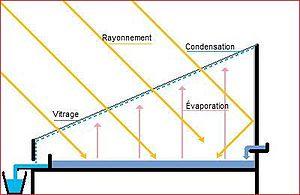
Boîte distillateur solaire, schéma de fonctionnement
Un distillateur solaire est une technique passive, nécessitant des moyens limités pour distiller de l’eau salée, saumâtre ou souillée grâce à la chaleur du Soleil. Ce procédé élimine les impuretés telles que le sel, les métaux lourds et les micro-organismes.